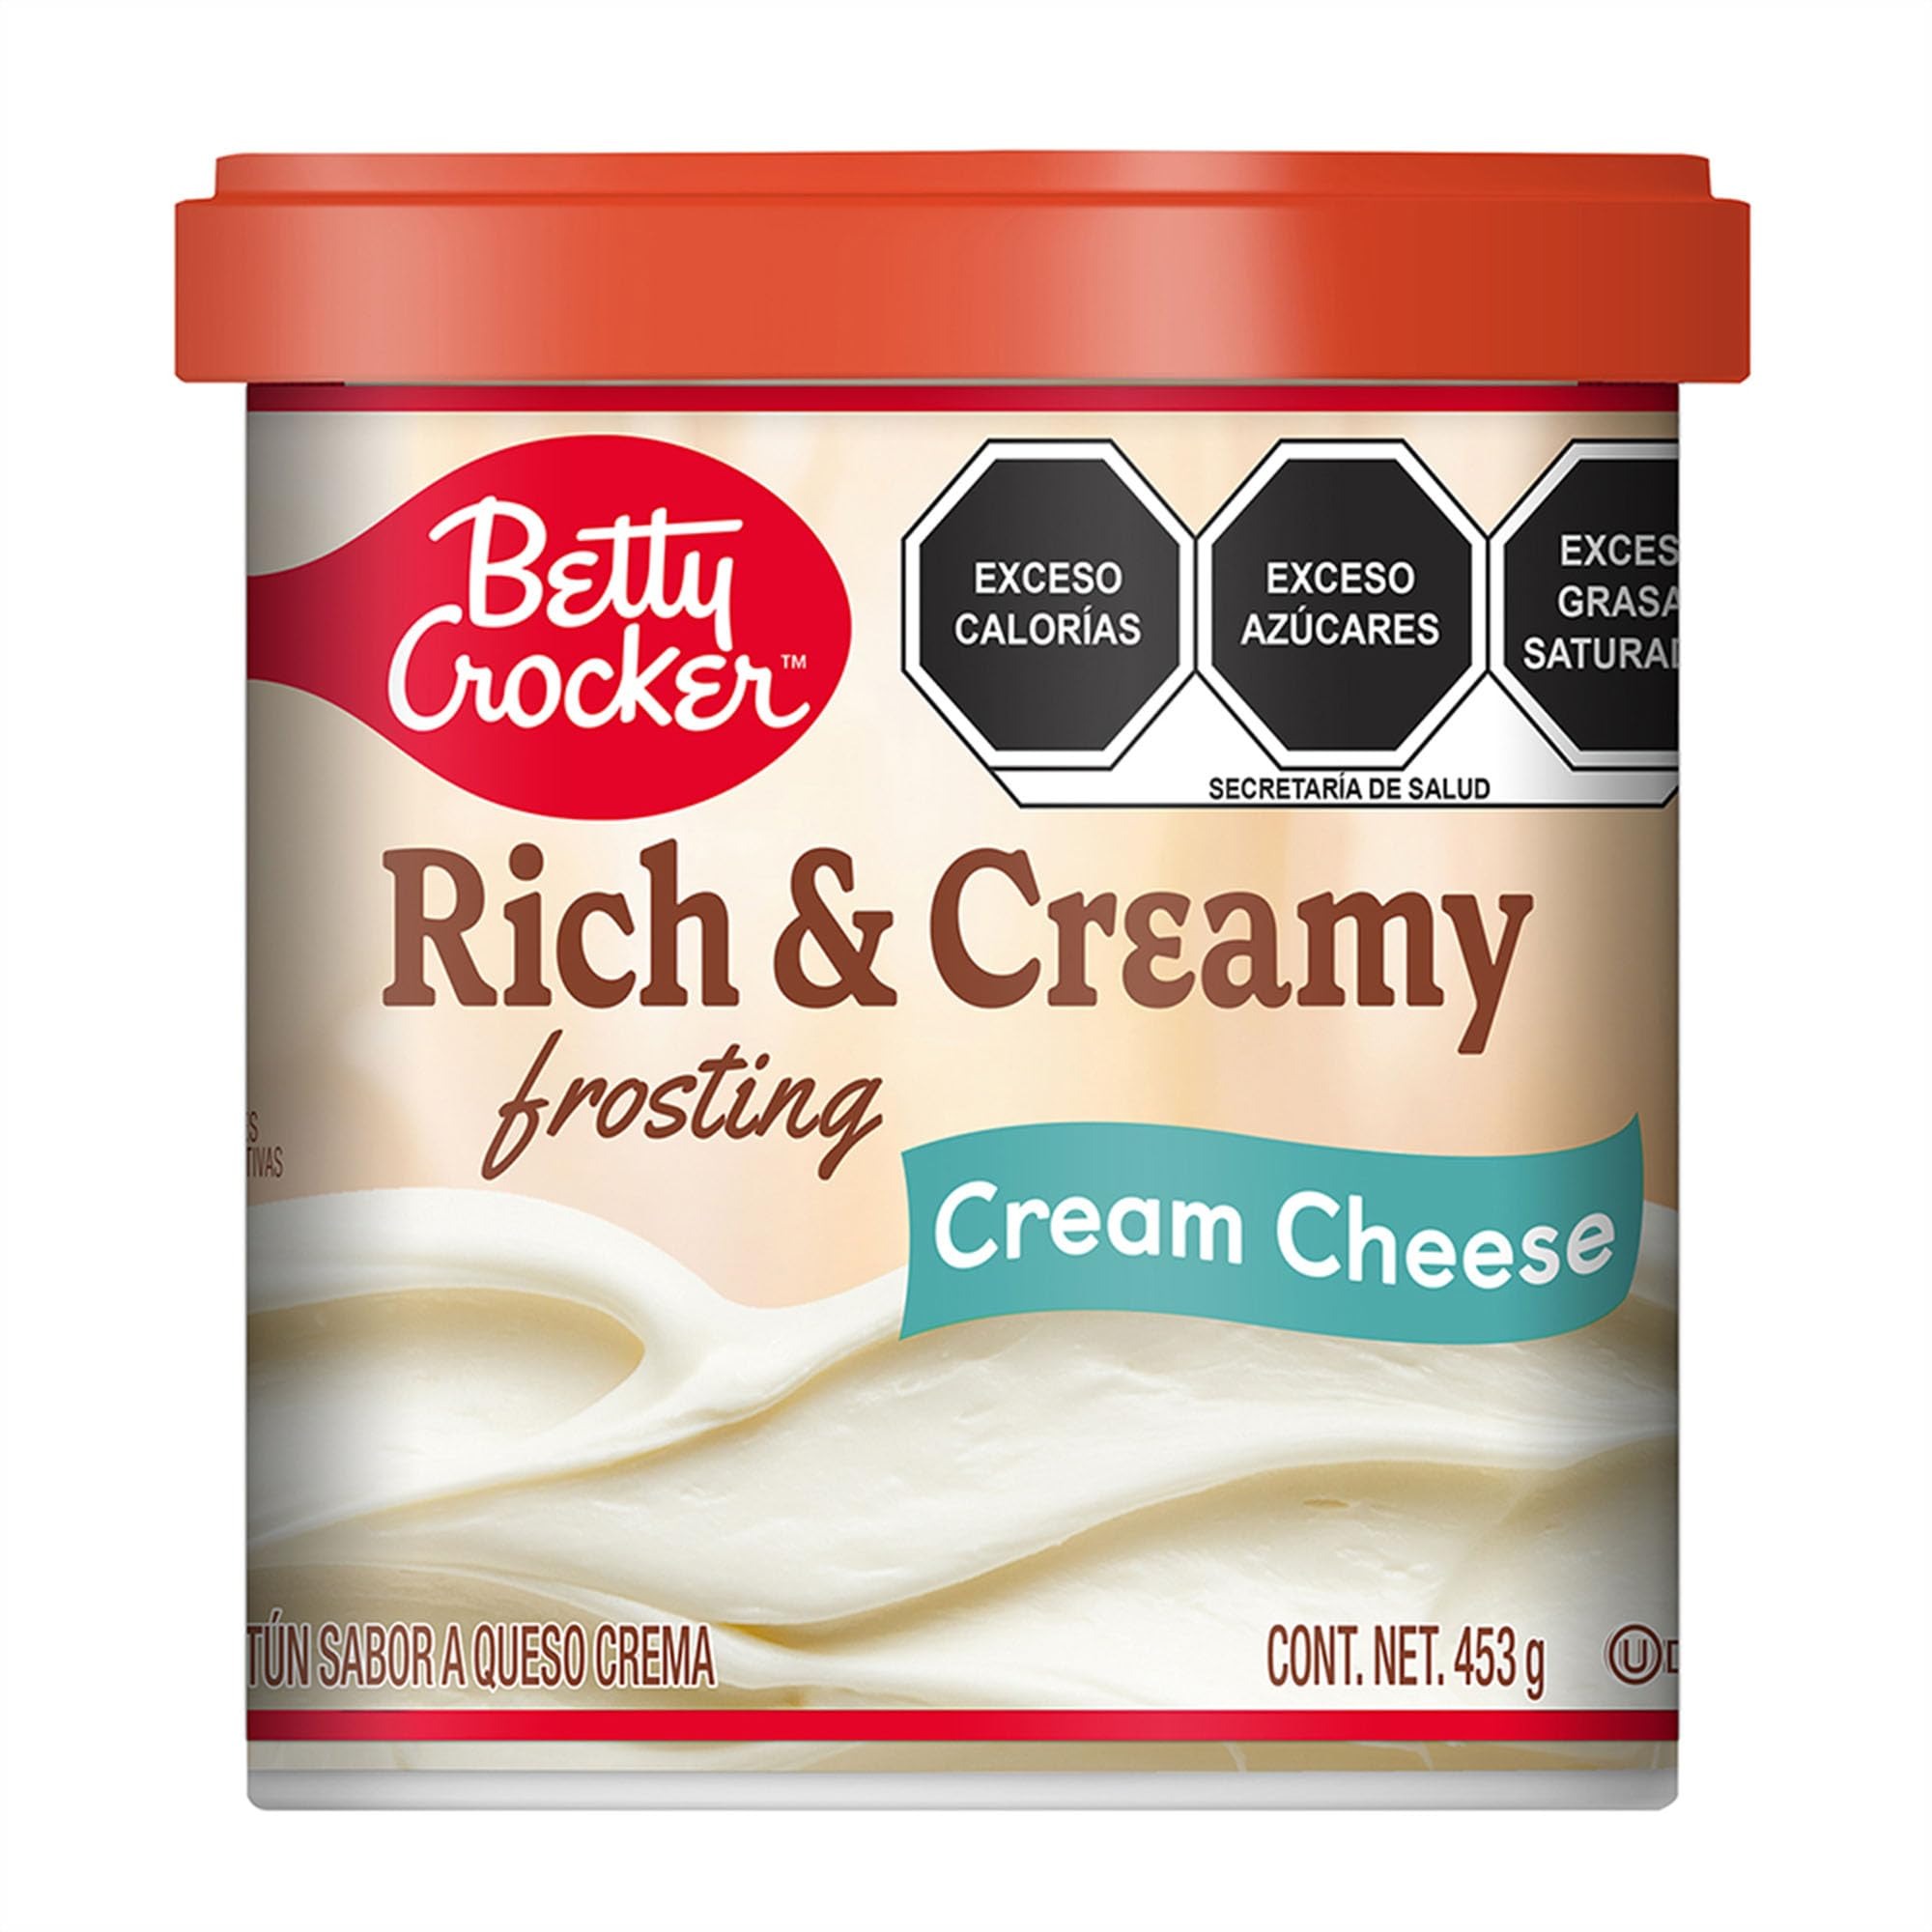
Item Name: Betty Crocker Rich and Creamy Cream Cheese Frosting, Gluten Free, 16 oz
Value: 16.0
Unit: Ounce

Price: 2.08